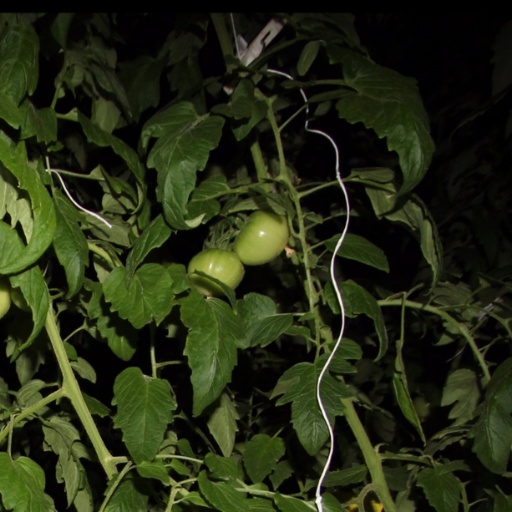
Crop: tomato